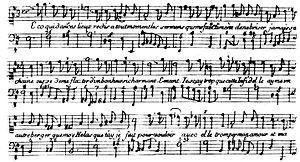
Nicolas Montailly est un compositeur et maître de musique français actif à Paris dans le dernier quart du XVIIᵉ siècle et le premier du XVIIIe.